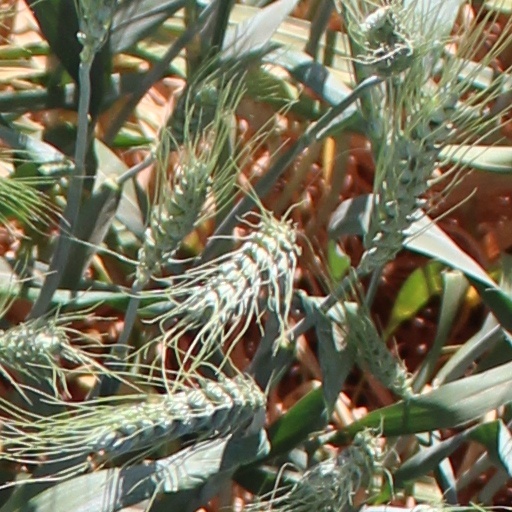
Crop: wheat